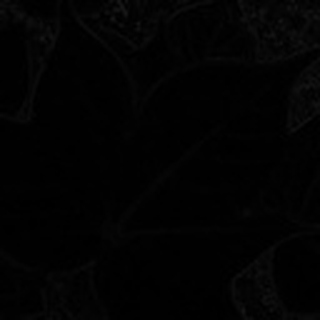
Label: healthy_cotton